Carnival in French Guiana

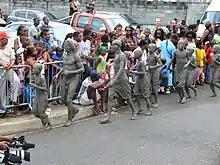
"Neg'Marrons"

Neg'Marrons are groups of men dressed in "kalimbé" (red loincloth) and coated with molasses. Representing fugitive slaves, they seek to make order of the festival.